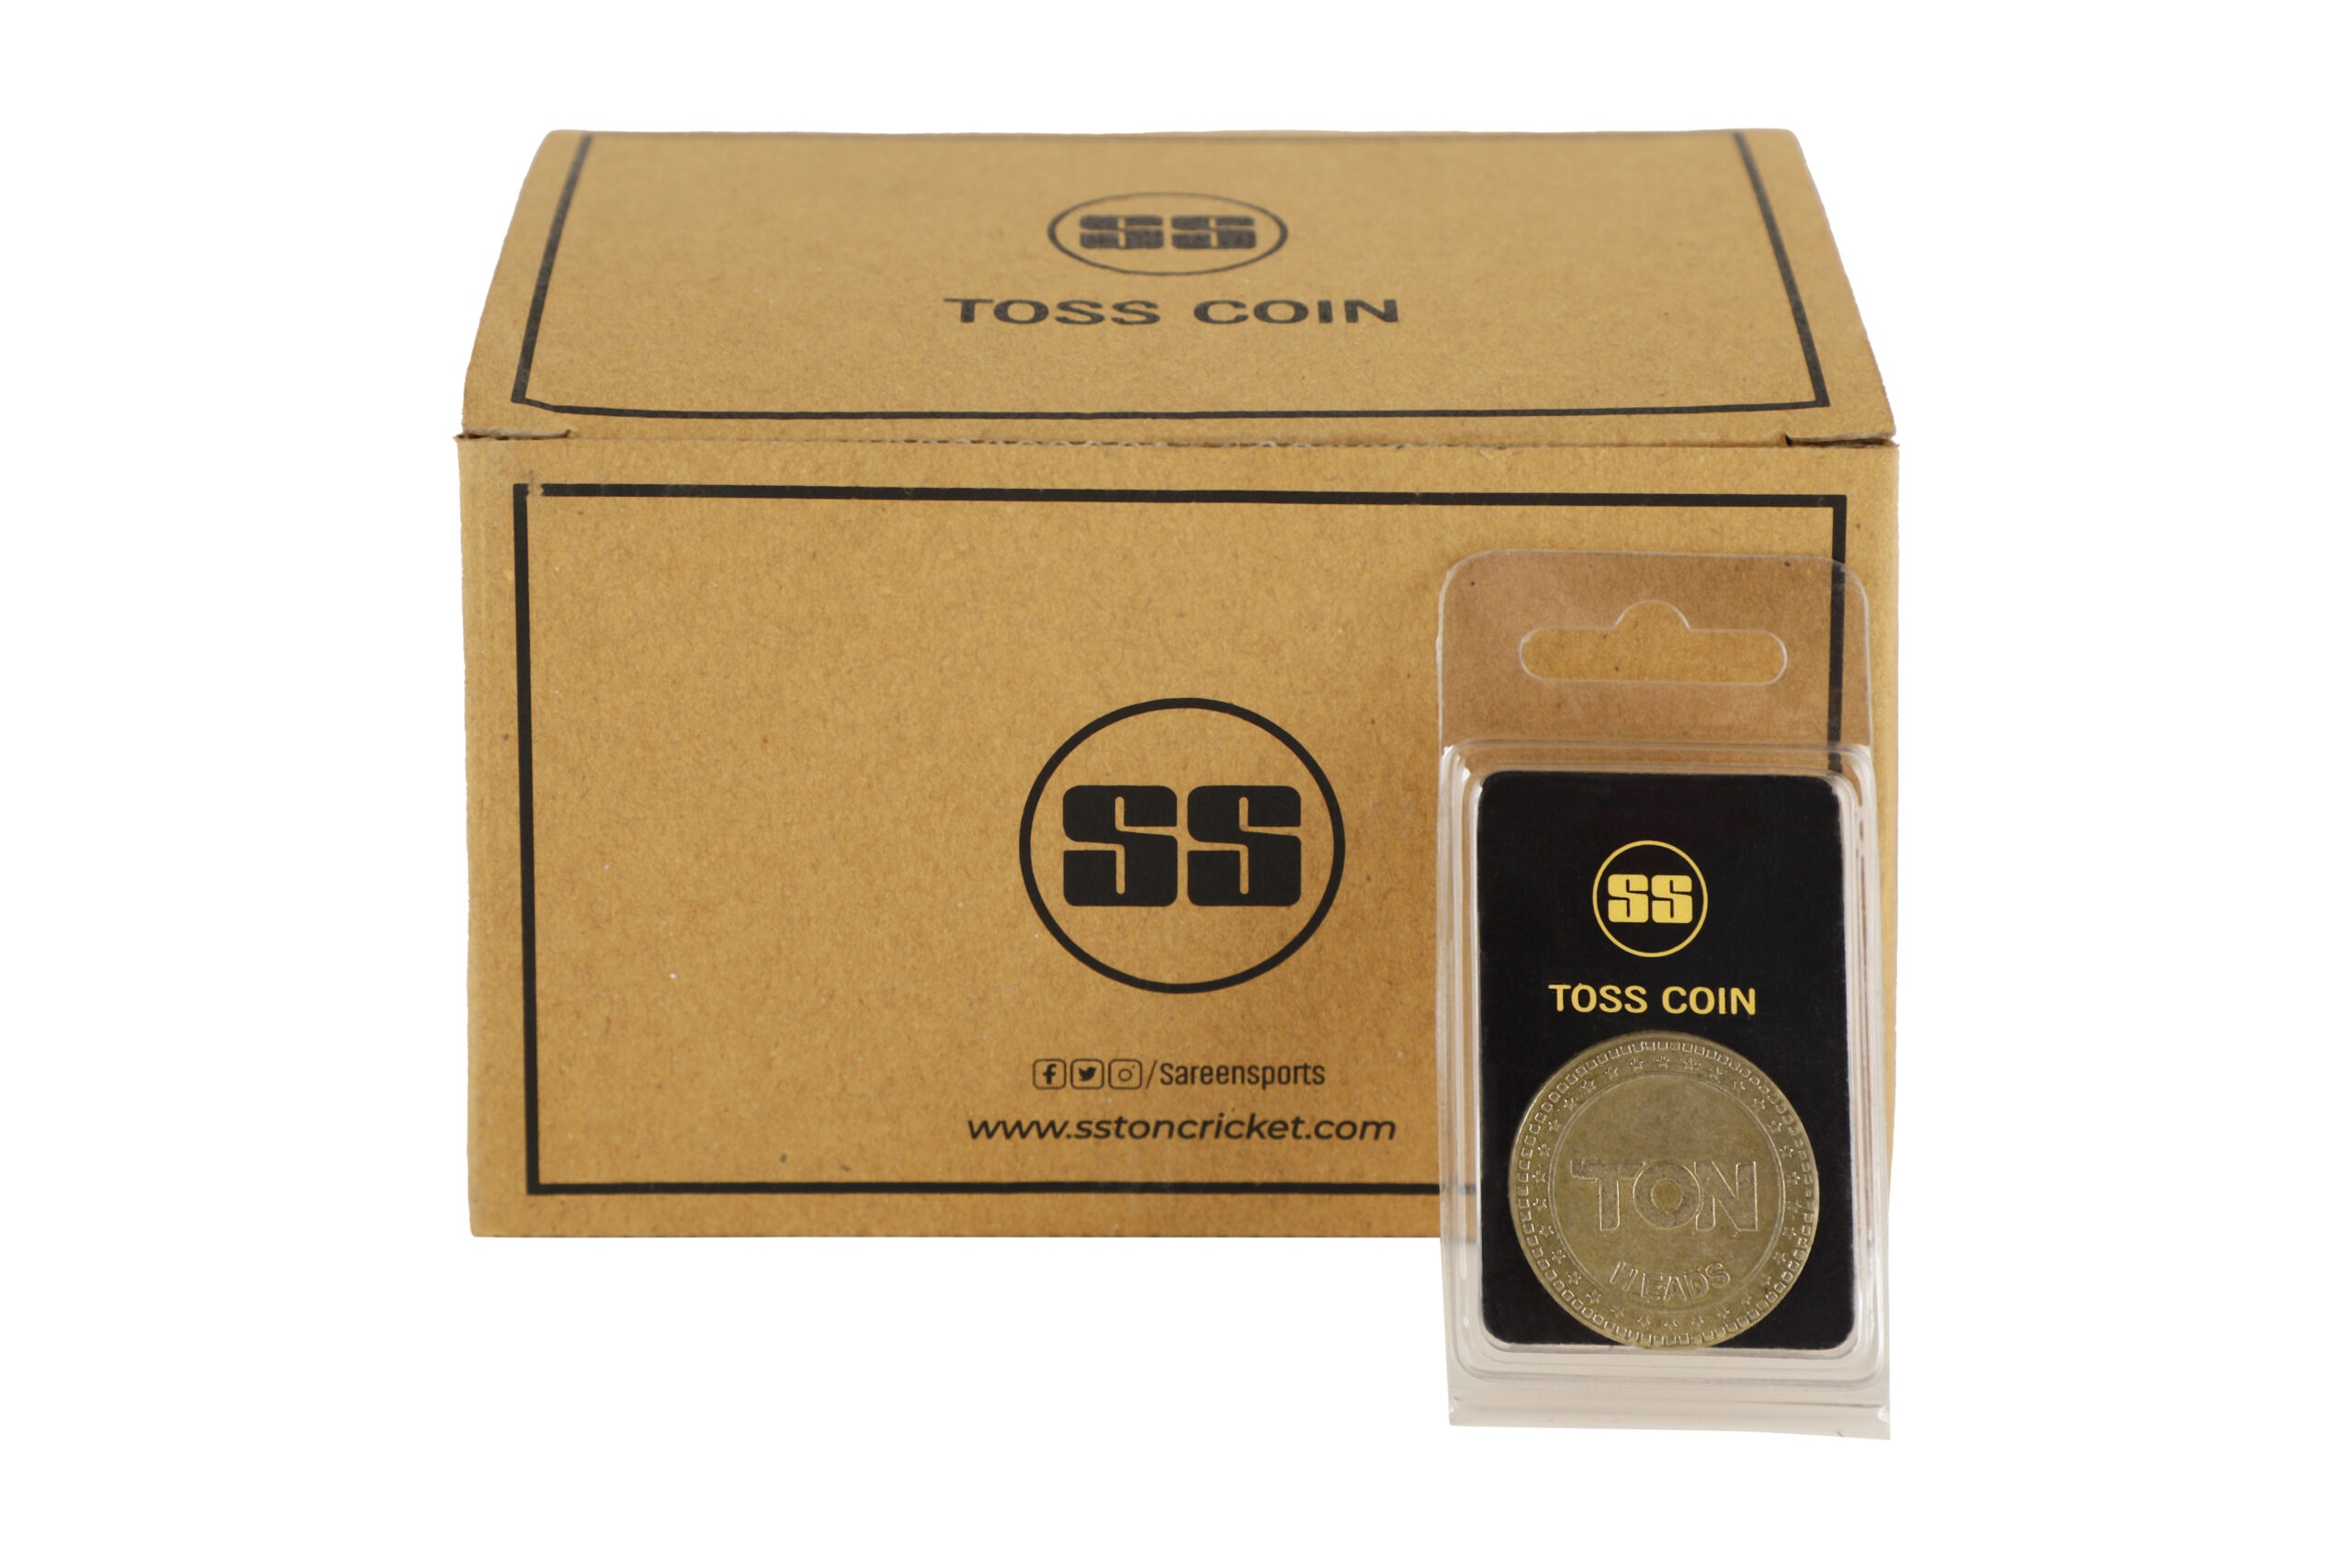
SS Ton - Coin Toss
SS Toss Coin Net Quantity: 1 Toss Coin Weight:10 Gm. Thickness: 0.2 cm. Material used: Mild steel Finish- Brass & antique finish Manufactured and Marketed by: Sareen Sports Industries (Salarpur, near Translam Academy, Mawana Road, Meerut – 250001 Uttar Pradesh India)
Brand: SS TON
Category: Sporting Goods > Athletics > Coaching & Officiating > Flip Coins & Discs > Flip Coins